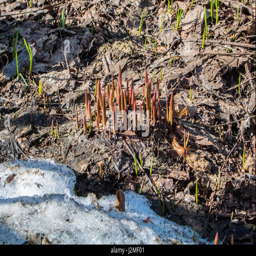
natural background with sprouting plants and some snow on spring day